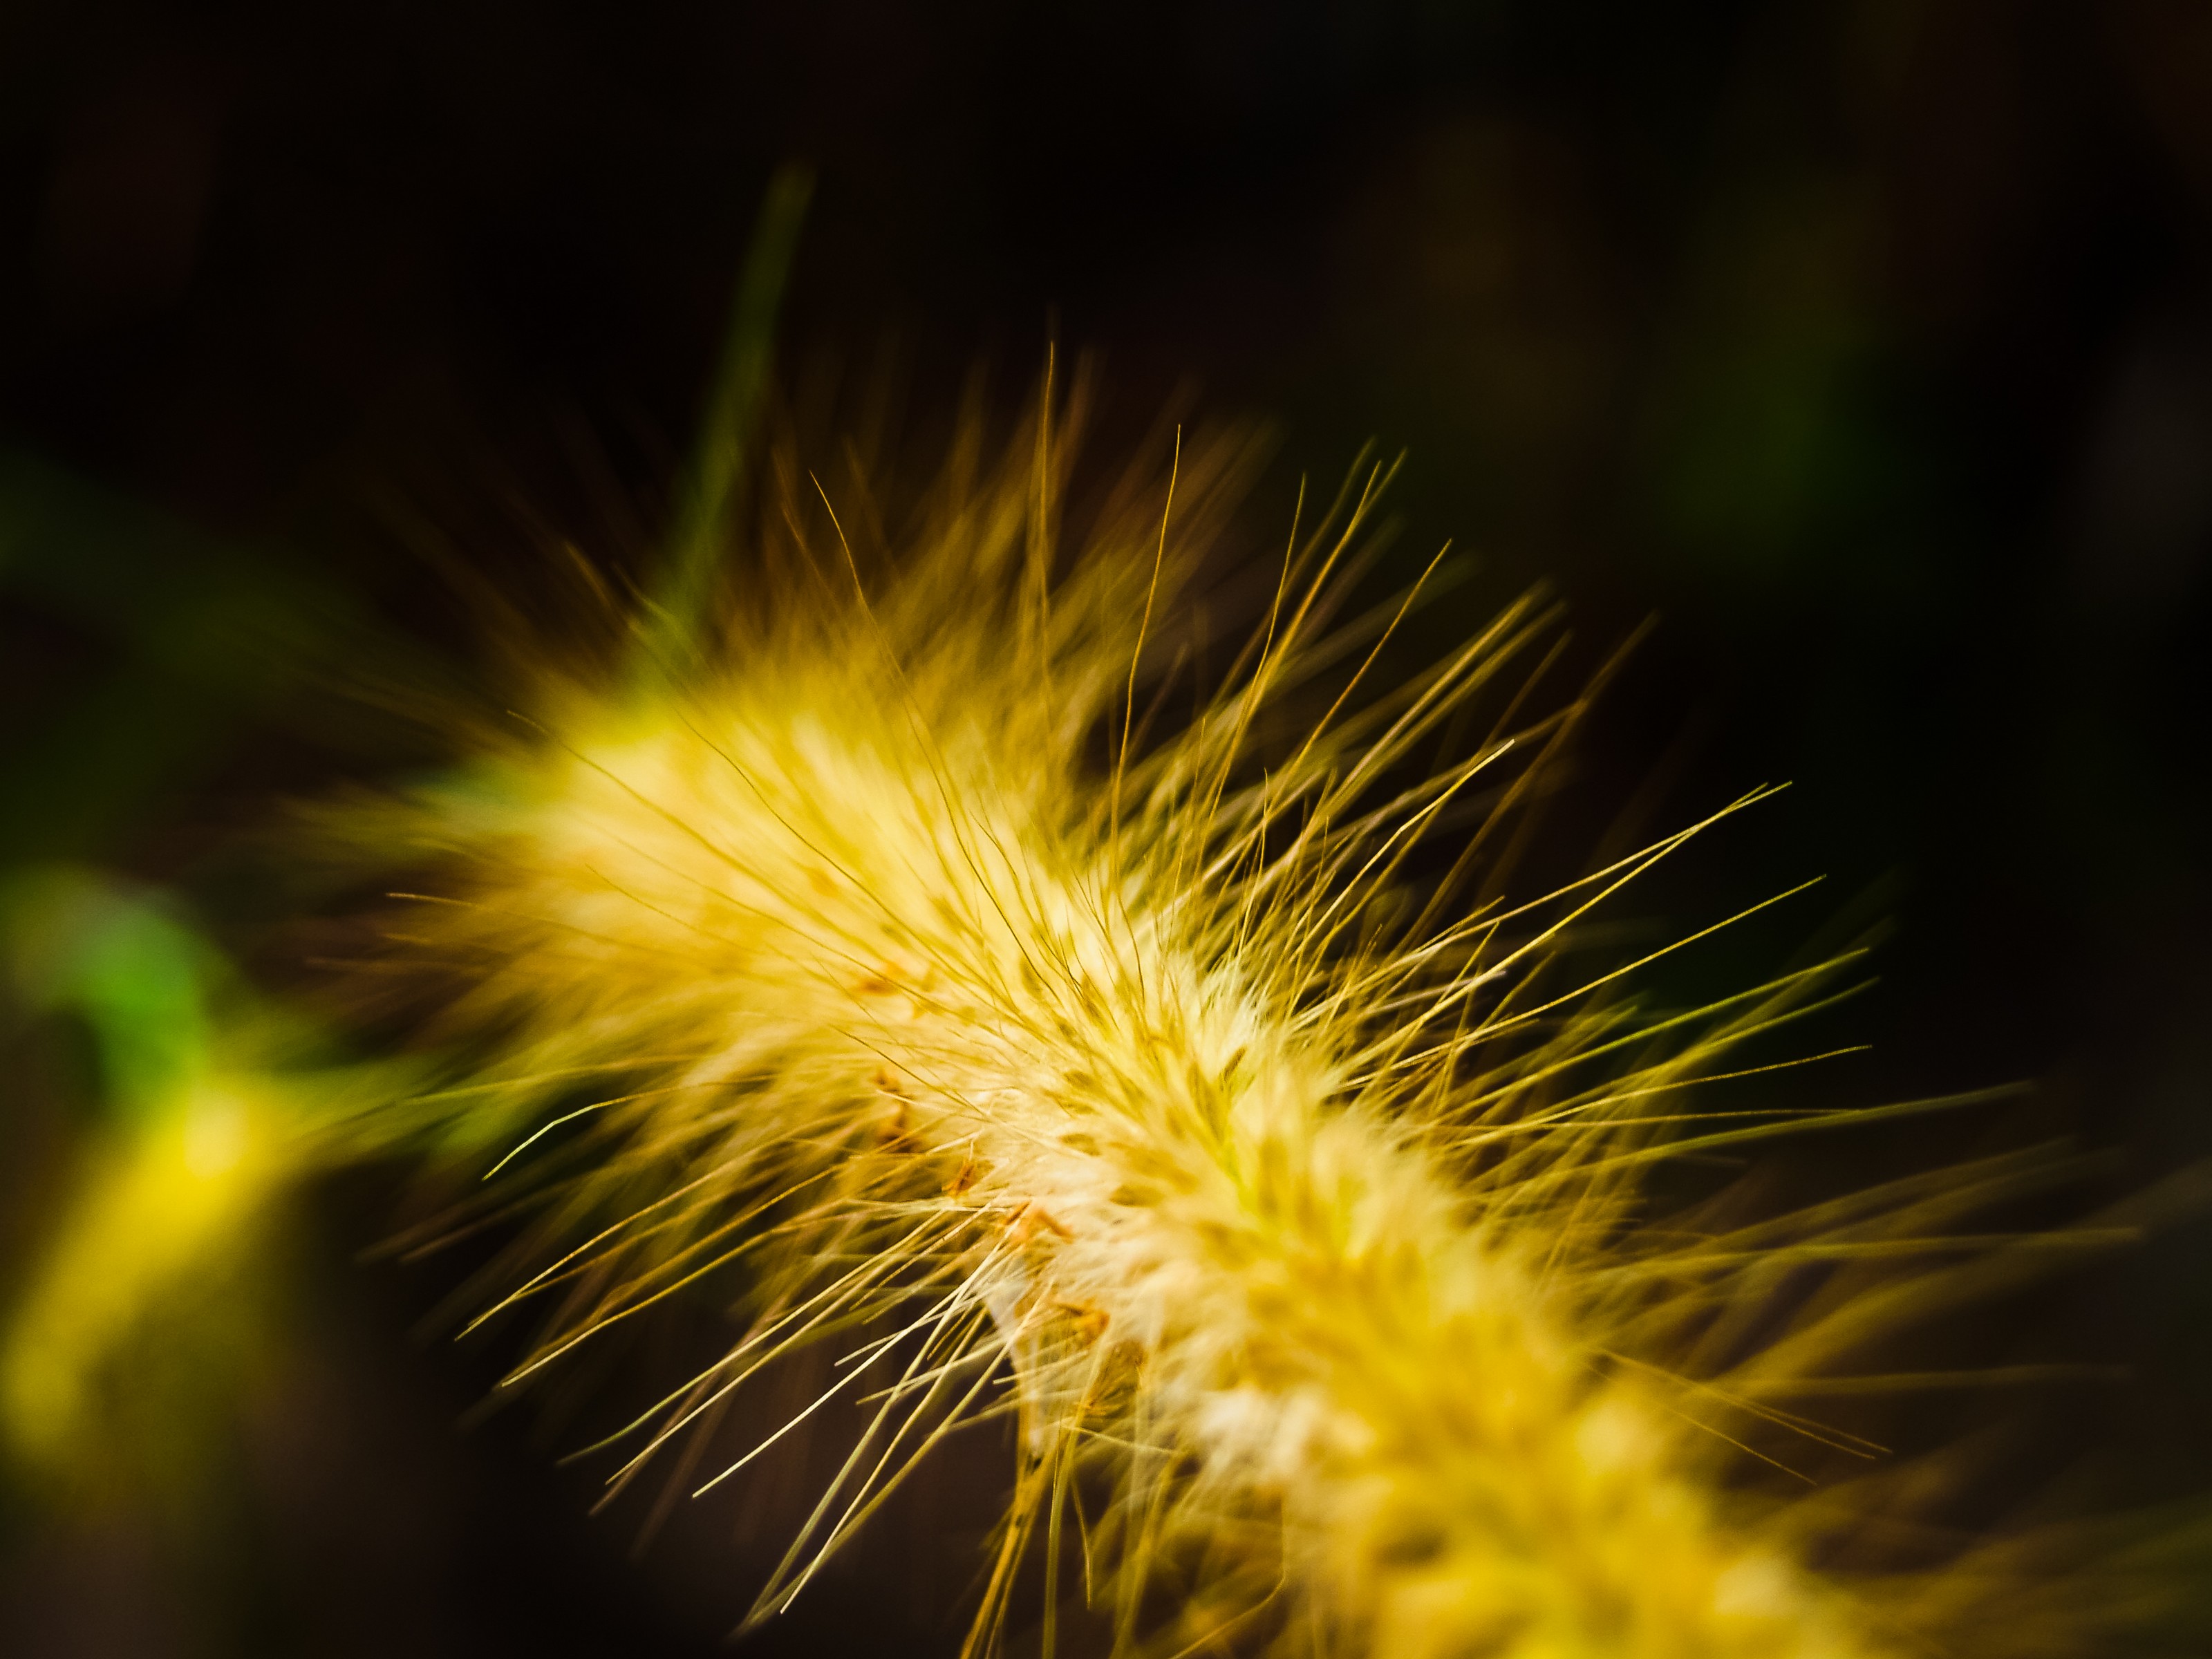
abstract, background, beautiful, beauty, bloom, blurred, botany, bright, closeup, color, detail, environment, evening, field, flora, flower, forest, fresh, garden, grass, grassland, green, grow, lawn, leaf, light, many, meadow, morning, nature, outdoor, pattern, petal, plant, pretty, relax, season, seasonal, small, soft, spring, stem, summer, wild, yard, yellow, vegetation, close up, macro photography, organism, photography, backlighting